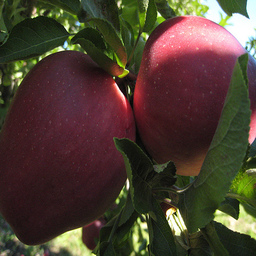
Label: Apple